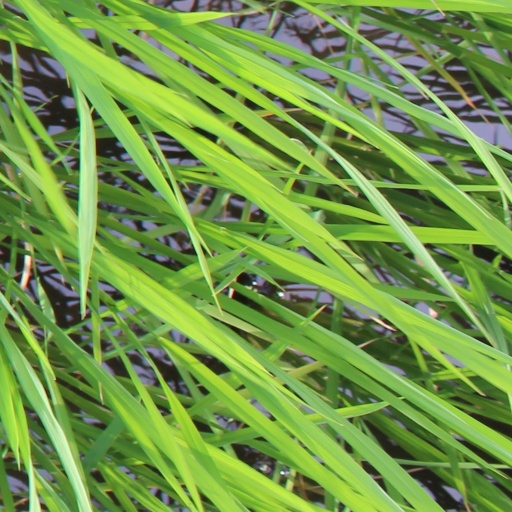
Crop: rice